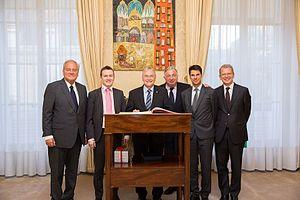
Cyril Pellevat, né le 18 février 1981 à Annemasse, est un homme politique français. Il est élu maire d'Arthaz-Pont-Notre-Dame en mars 2008, sénateur de la Haute-Savoie en septembre 2014 et conseiller régional en décembre 2015.